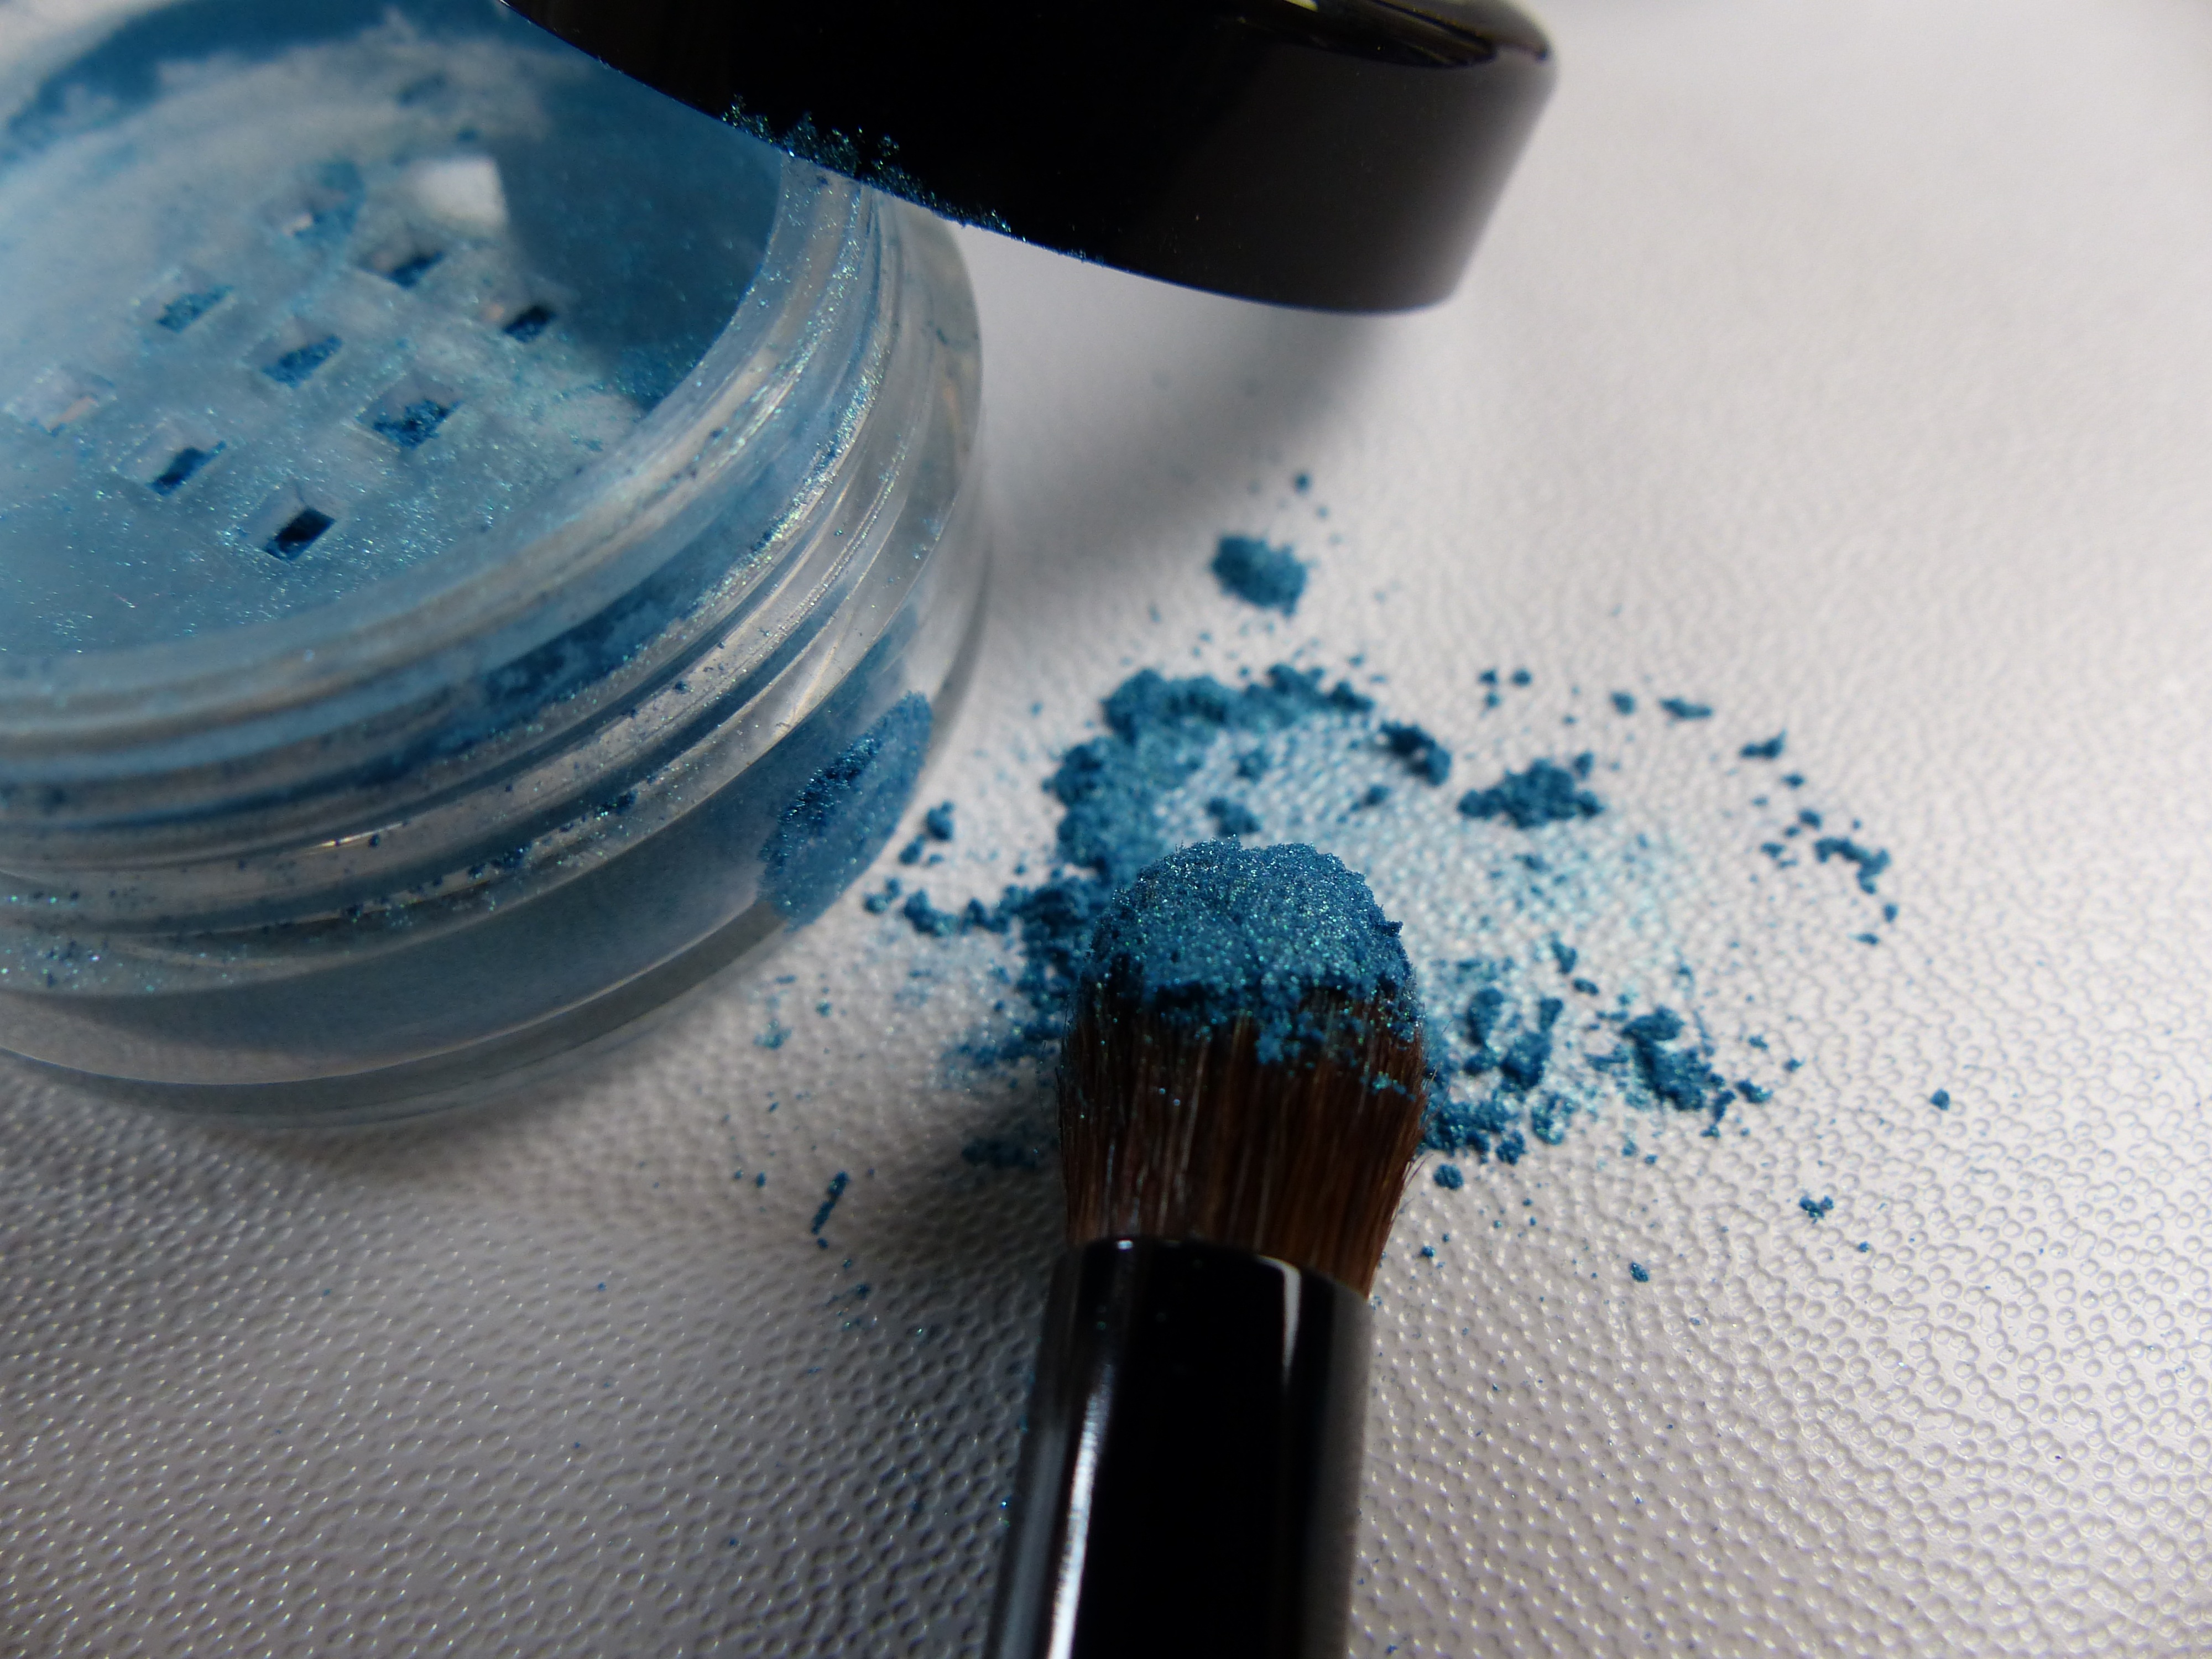
color, blue, lip, material, makeup, make up, human body, product, eye, skin, beauty, style, organ, lipstick, cosmetics, eye shadow, lip gloss